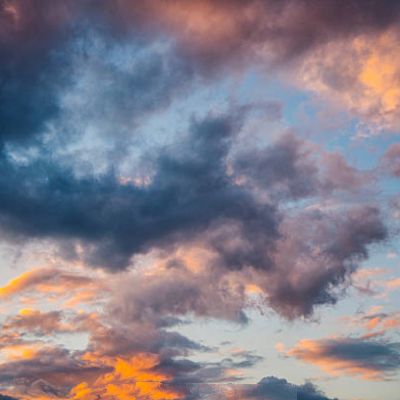
Cloud type: Cirrocumulus (Cc)